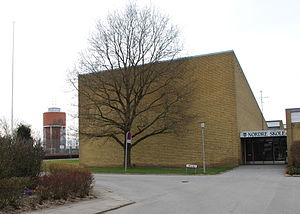
Nordre Skole (Viborg)
Hovedindgangen til Nordre Skole i april 2011.